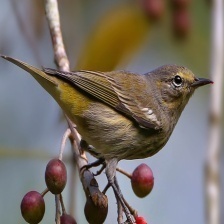
Species: CAPE MAY WARBLER
Scientific name: SETOPHAGA TIGRINA